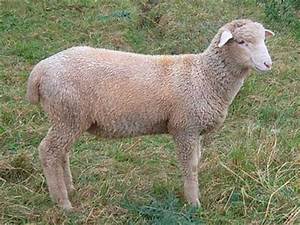
Label: pecora